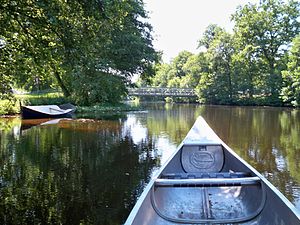
Viskan
Viskan ved Borås
Viskan er den nordligste af de fire store floder i Halland i Sverige. Med en længde på 140 km løber Viskan fra søen Tolken vest om Ulricehamn. Den har tilløb fra dele af det sydsvenske højland. Floden løber gennem Borås og i Marks kommun får den vand fra Häggån, Surteån og et par mindre floder.